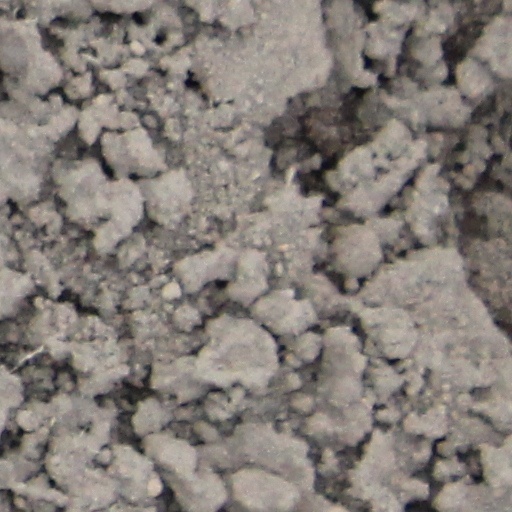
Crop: wheat